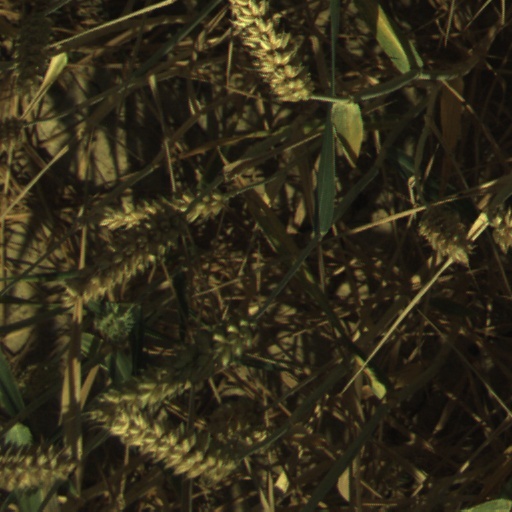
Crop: wheat